Virginia Elena Ortea

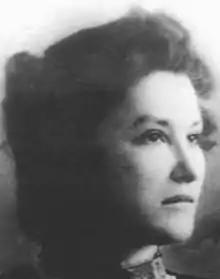

Virginia Elena Ortea (17 June 1866 – 1 January 1903), who wrote under the pen name Elena Kennedy, was a journalist and writer, credited as the first Dominican Republic female journalist (to have her own byline) and one of the first women novelists in the country. She was also the writer of the only known zarzuela from the Dominican Republic. There is a street and a school named in her honor in the country.